1888 in South Africa

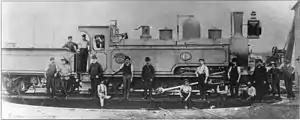
NGR 4-6-2TT Havelock

Two new locomotive types enter service on the Natal Government Railways (NGR):